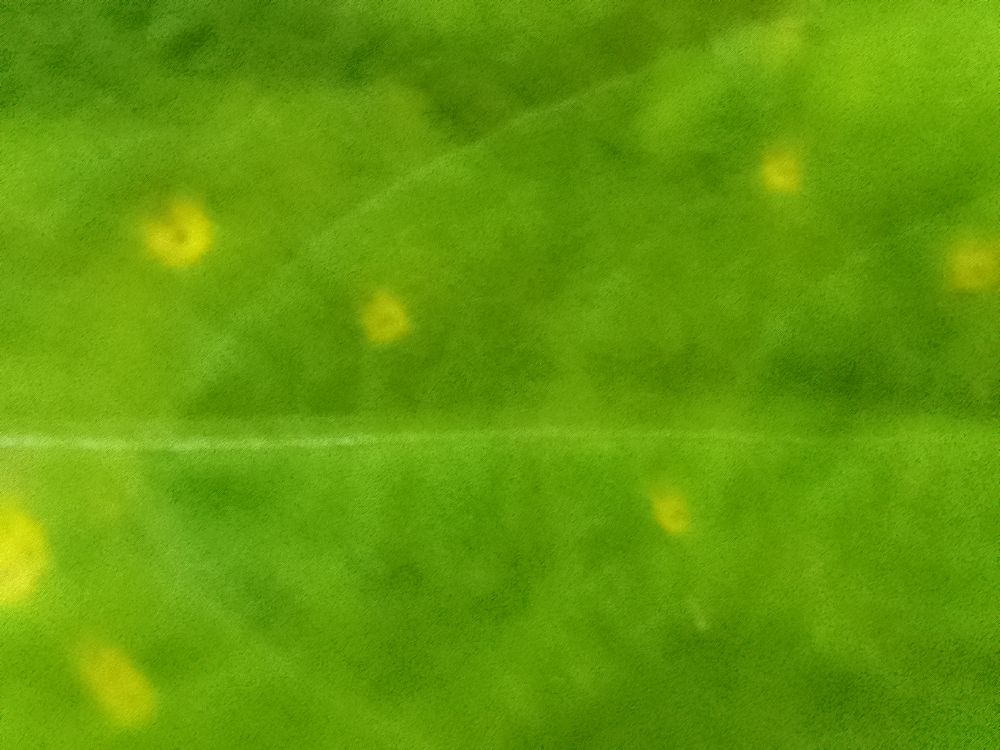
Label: rust